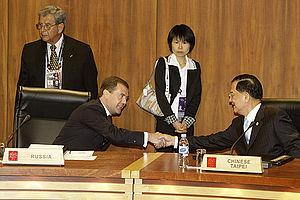
Taipei chinois est le nom utilisé par Taïwan quand elle participe à des organisations internationales à cause de la non-reconnaissance de cet État par la République populaire de Chine. Il s'agit d'un compromis trouvé entre la République populaire de Chine et Taïwan. Taïwan n'accepta pas la dénomination Taïwan, Chine, car elle sous-entendait la soumission de Taïwan à la RPC. La RPC quant à elle montra son opposition aux dénominations République de Chine et Taïwan car elles constituent une reconnaissance de Taïwan comme un État souverain.